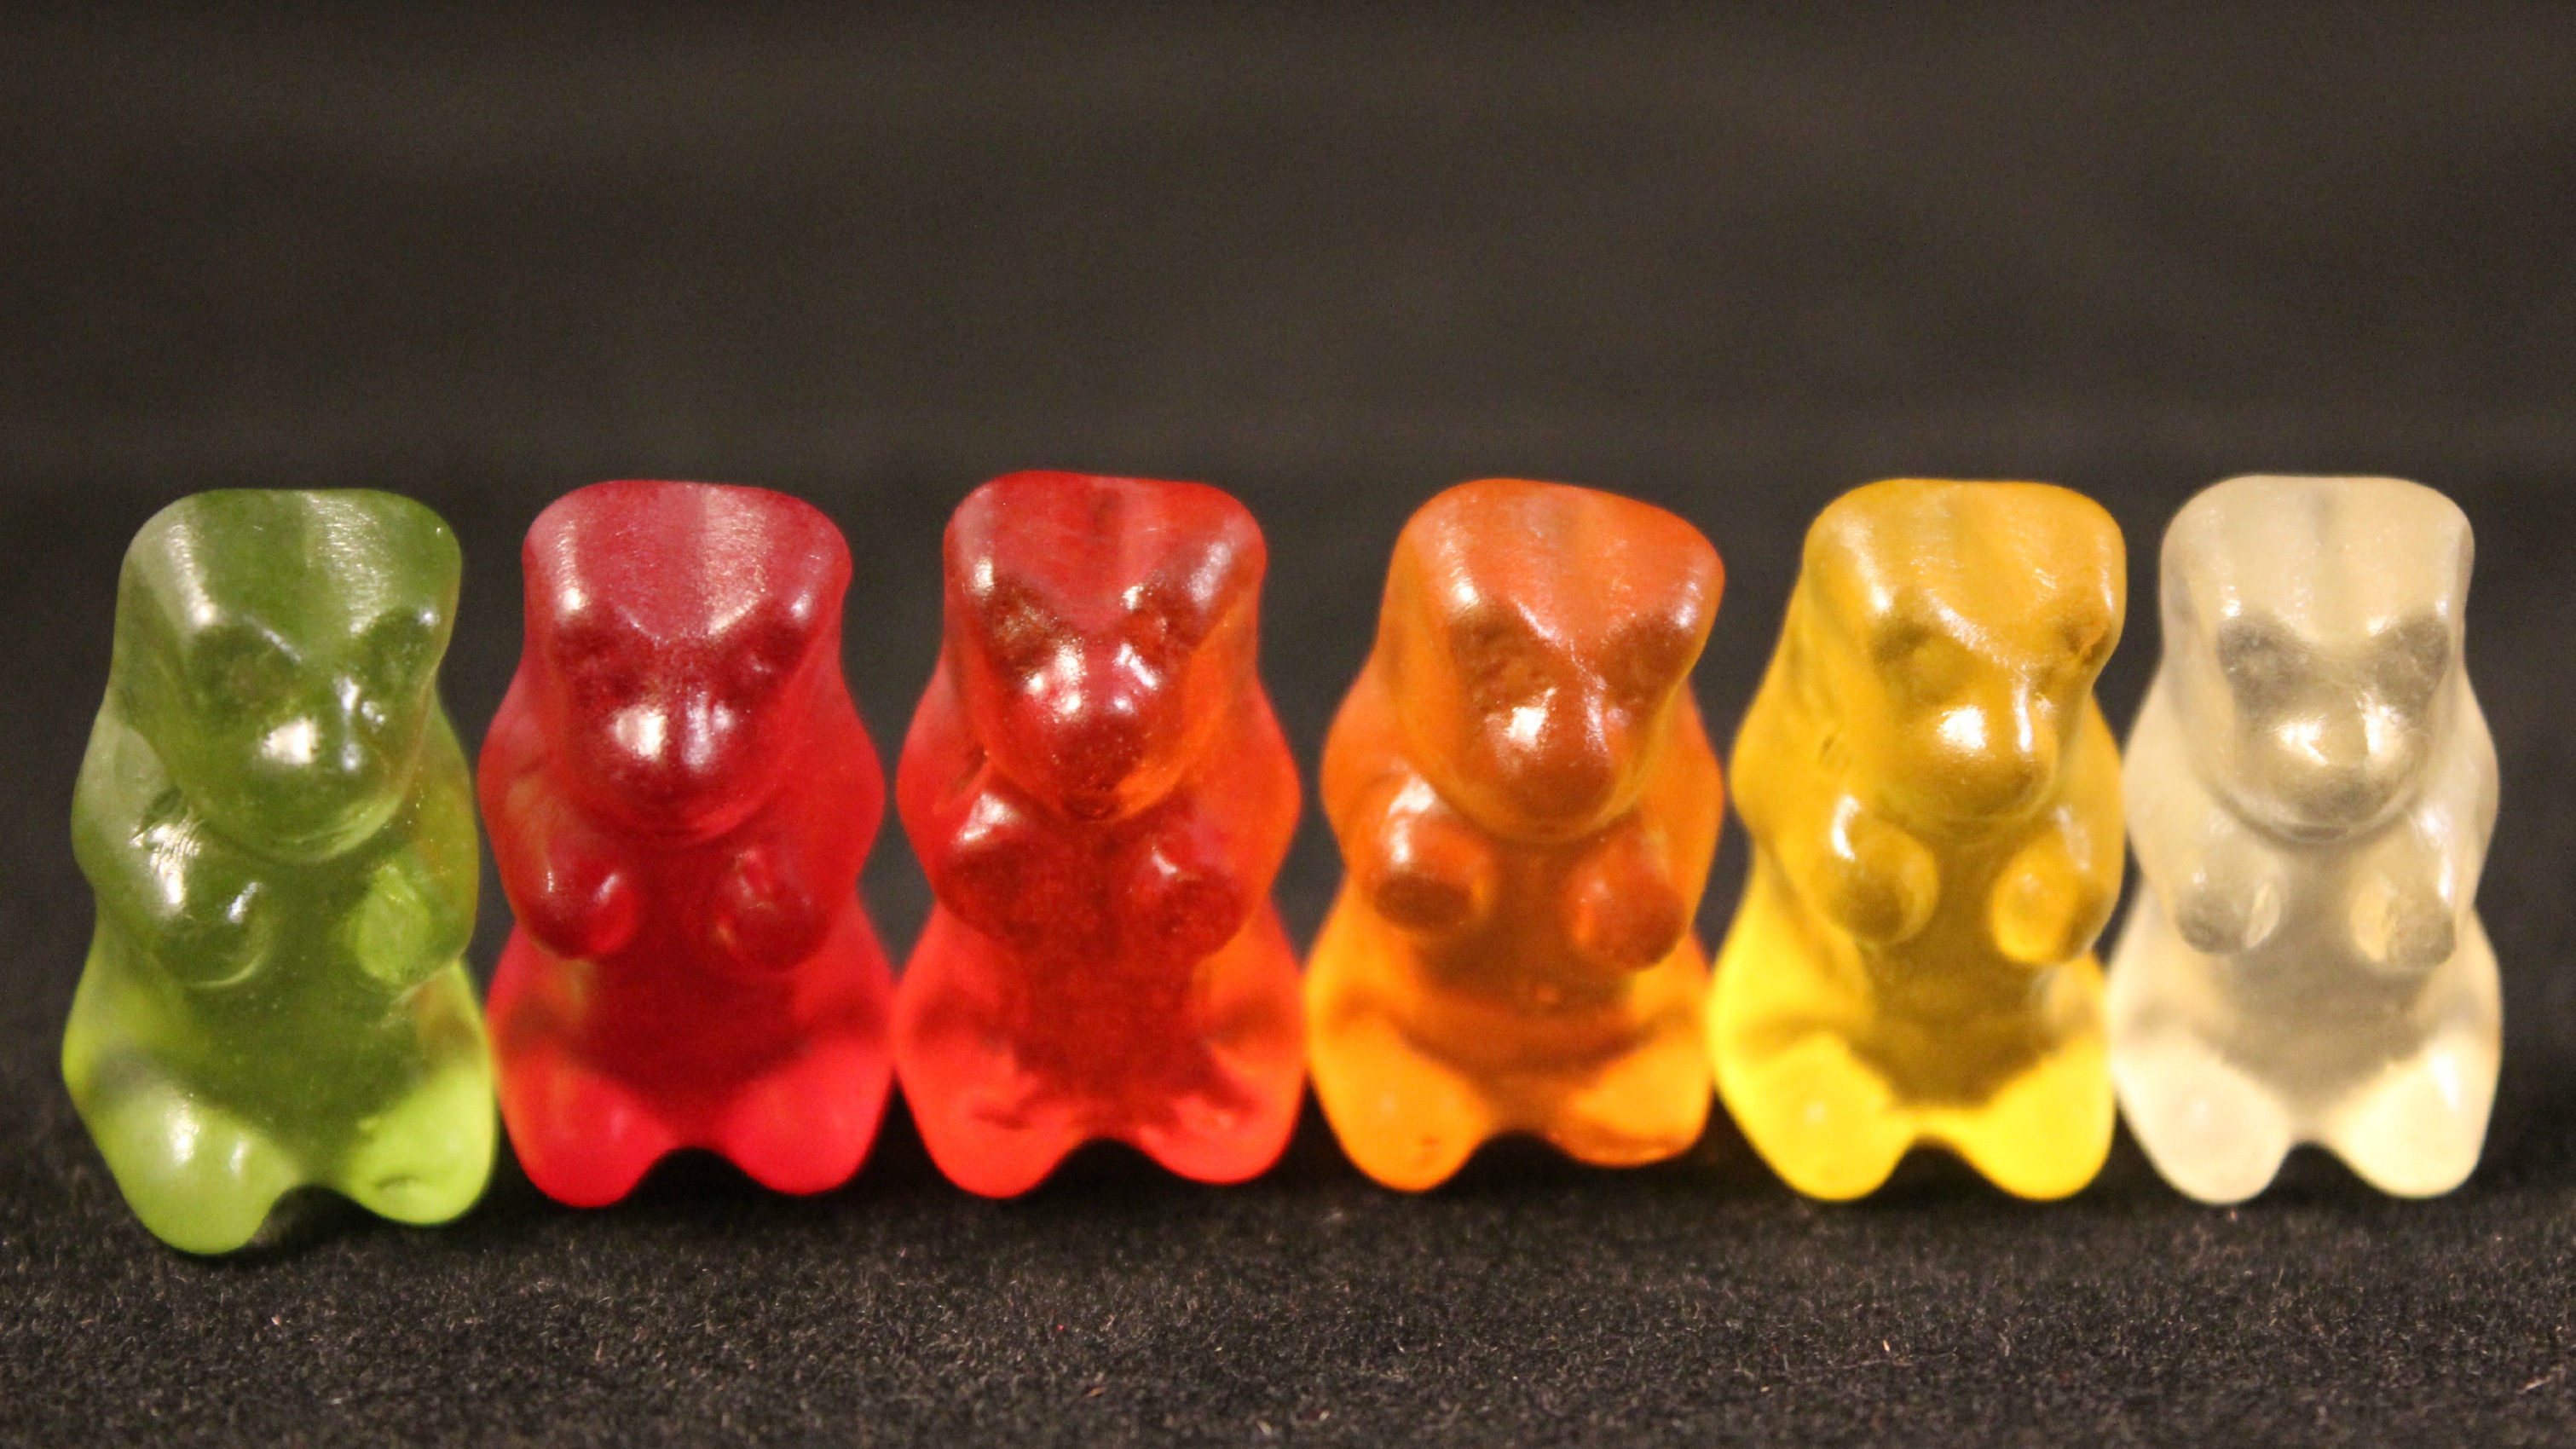
hand, glass, finger, food, color, dessert, delicious, sweetness, confectionery, gummib rchen, gummi bears, gummi candy